Becky Bereswill

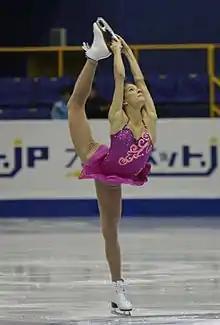
Bereswill performs a Biellmann spin at the 2008 Junior Grand Prix Final.

Rebecca Ann "Becky" Bereswill (born October 2, 1990) is an American figure skater. She is the 2008 Junior Grand Prix Final champion. In 2014, she was cast as Elsa in the Disney on Ice version of Frozen.